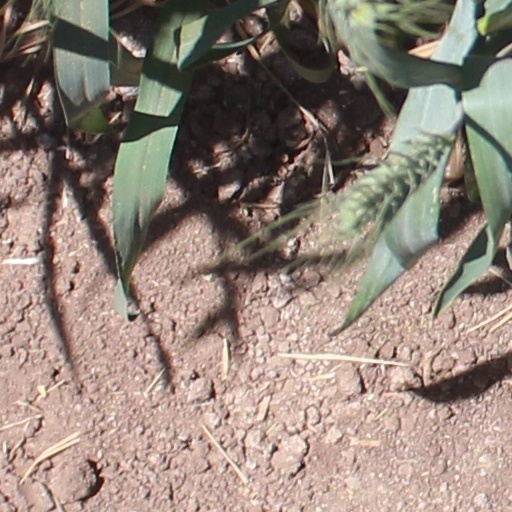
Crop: wheat